F. David Mathews

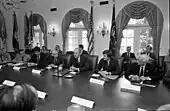
F. David Mathews in a meeting with President Ford to discuss a Federal initiative to immunize all Americans against the swine flu influenza. [l-r: Jonas Salk, President Ford, HEW Secretary F. David Mathews, Albert B. Sabin]; in the Cabinet room on March 24, 1976.

Mathews serves on the board of a variety of organizations, including the Gerald R. Ford Foundation, National Issues Forums Institute, The Center for Citizenship, Community, and Democracy, and Public Agenda. He has received numerous awards, including a citation as one of the Ten Outstanding Young Men in the Nation (Ten Outstanding Young Americans), United States Jaycees (1969); member, Alabama Academy of Honor (1973); Nicholas Murray Butler Medal in Silver, Columbia University (1976); Educator of the Year, Alabama Conference of Black Mayors (1976); and the Brotherhood Award, National Conference of Christians and Jews (1979).